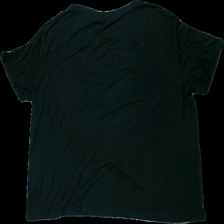
View: back
Type: T-shirt
Category: Ladies
Brand: Pernilla Wahlgren
Colors: Black
Material: 81% viskos 19% polyester
Pattern: Glitter
Cut: C-collar
Size: XL
Season: All
Damage: luddigt
Damage location: middle center
Damage 2: luddigt
Damage 2 location: bottom center
Price range: <50
Recommended usage: Reuse
Description: t-shirt med tryck